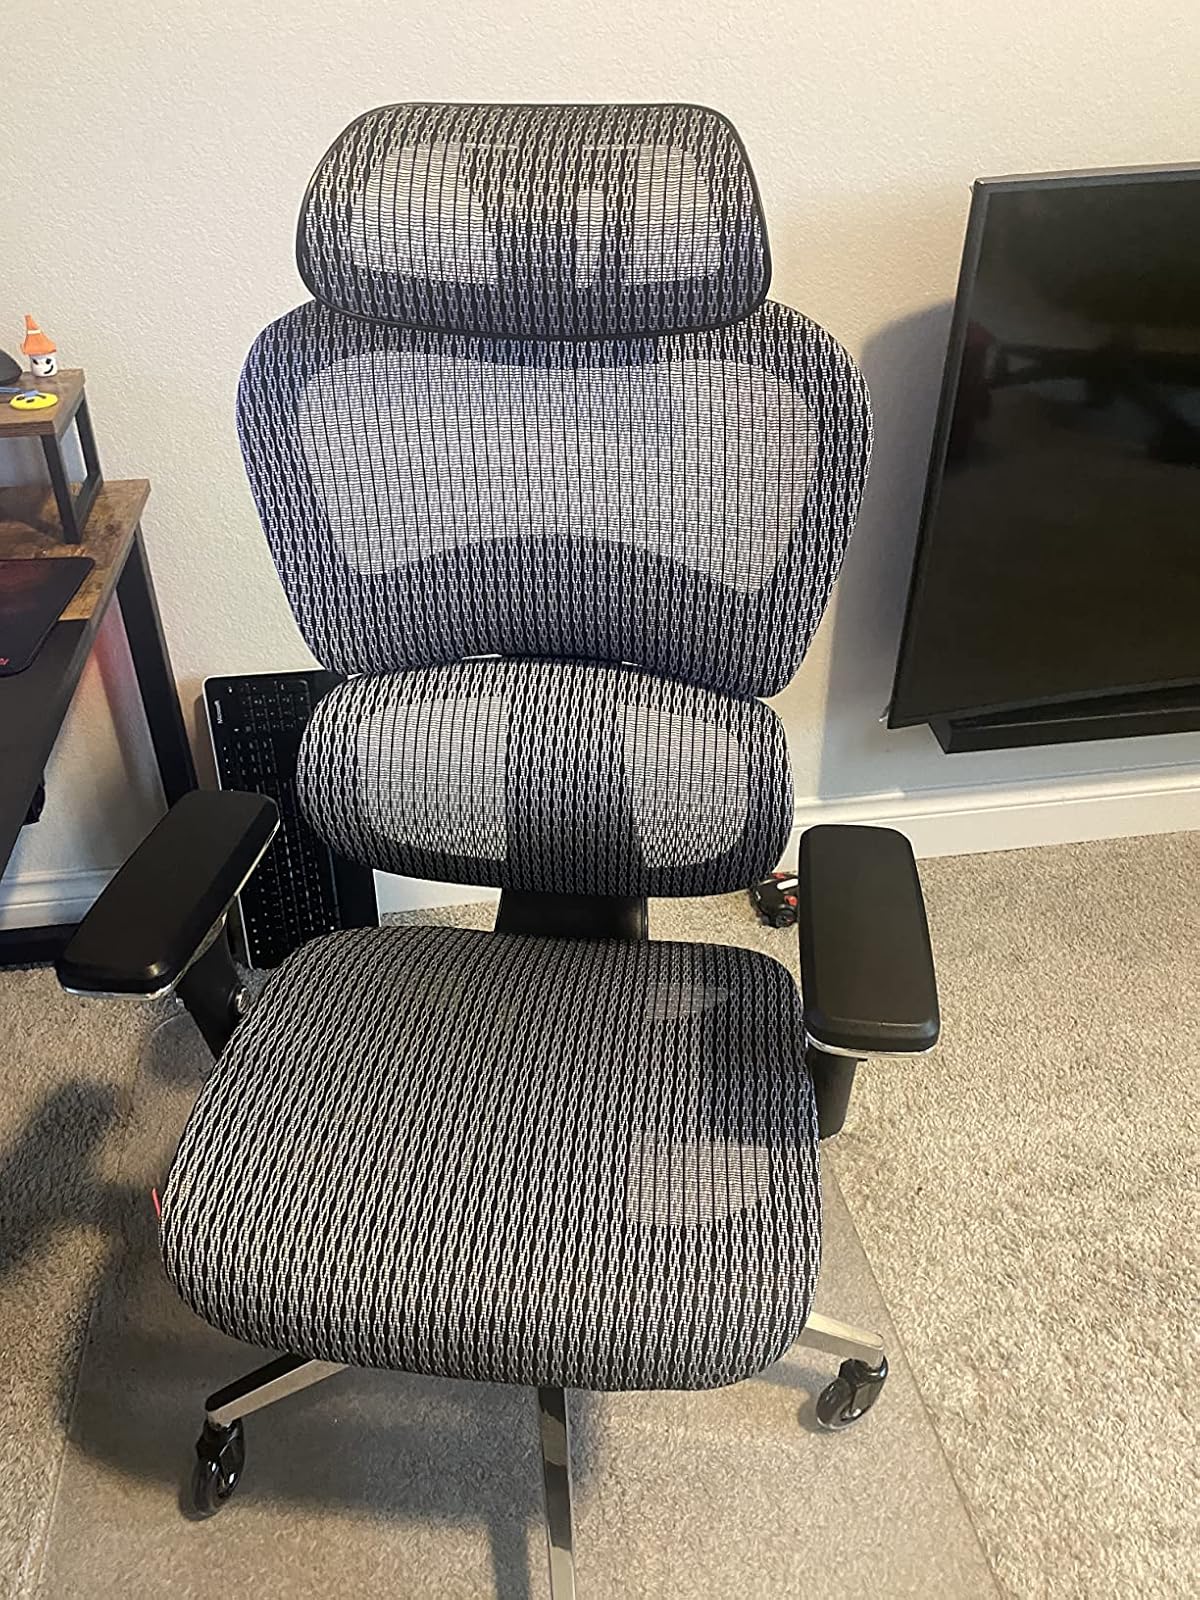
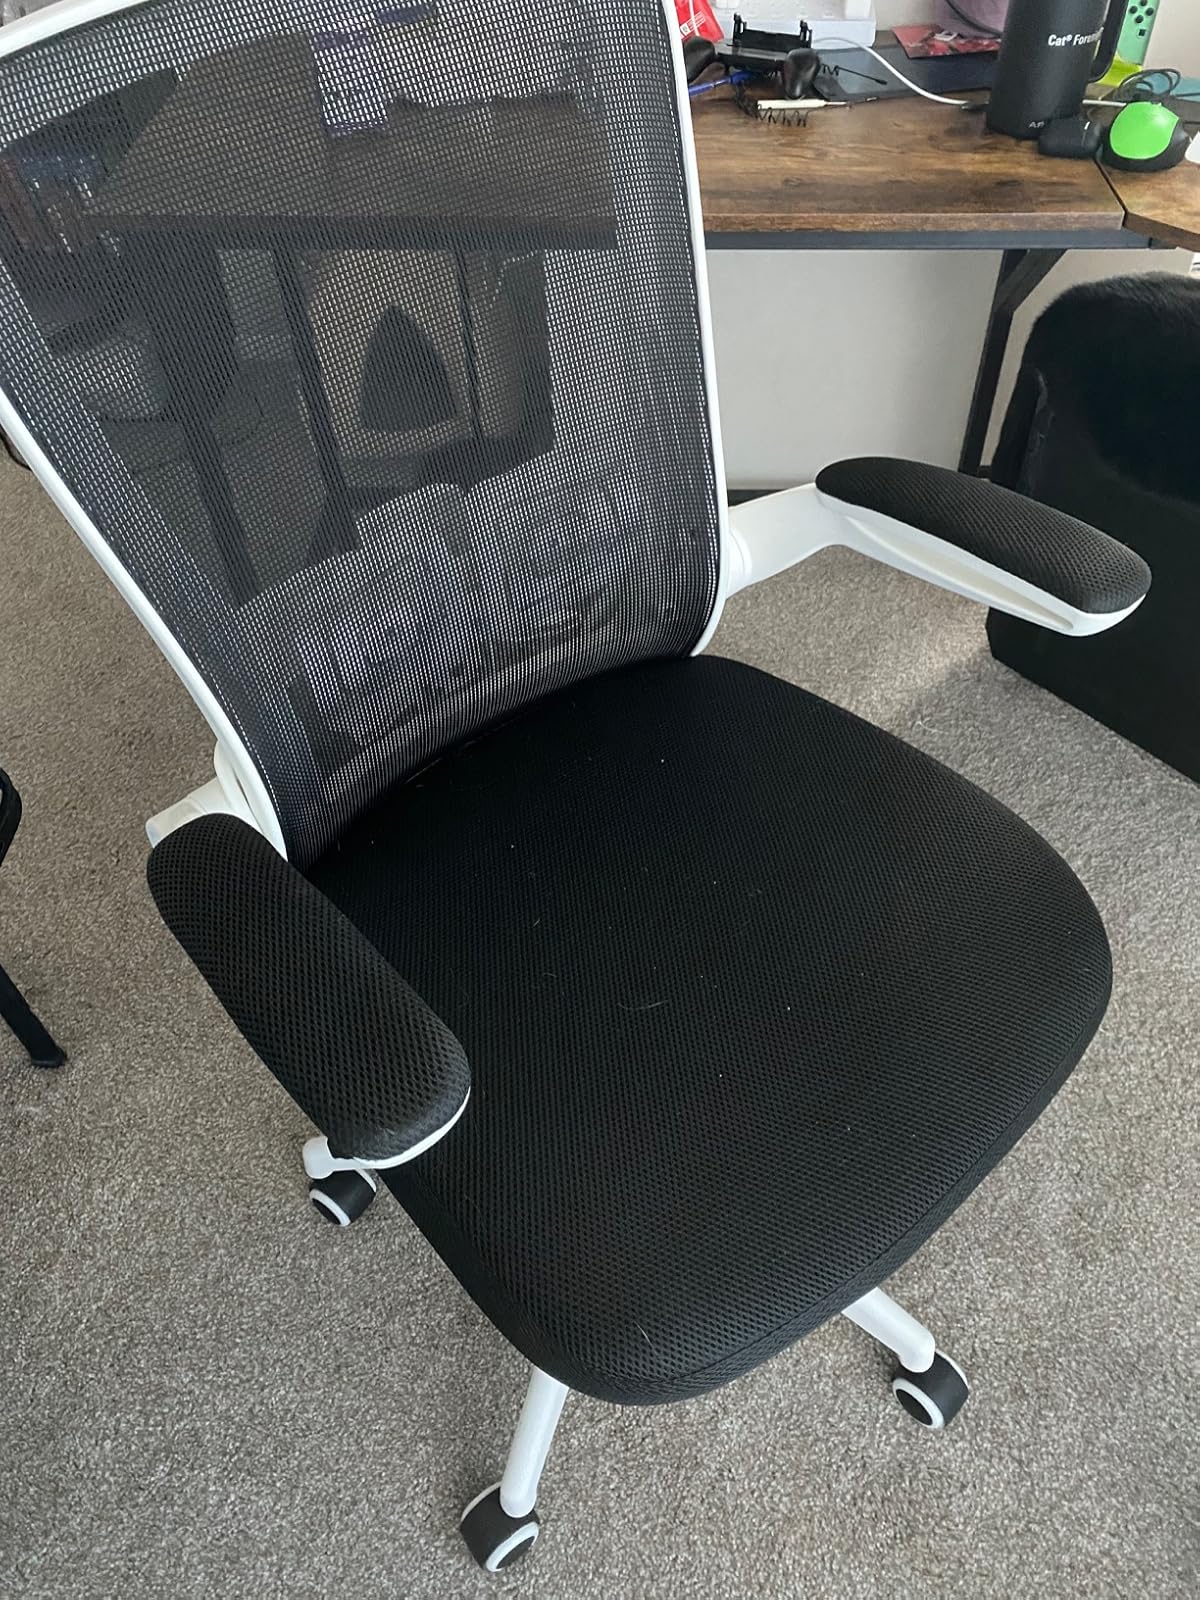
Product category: items_chair
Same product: no